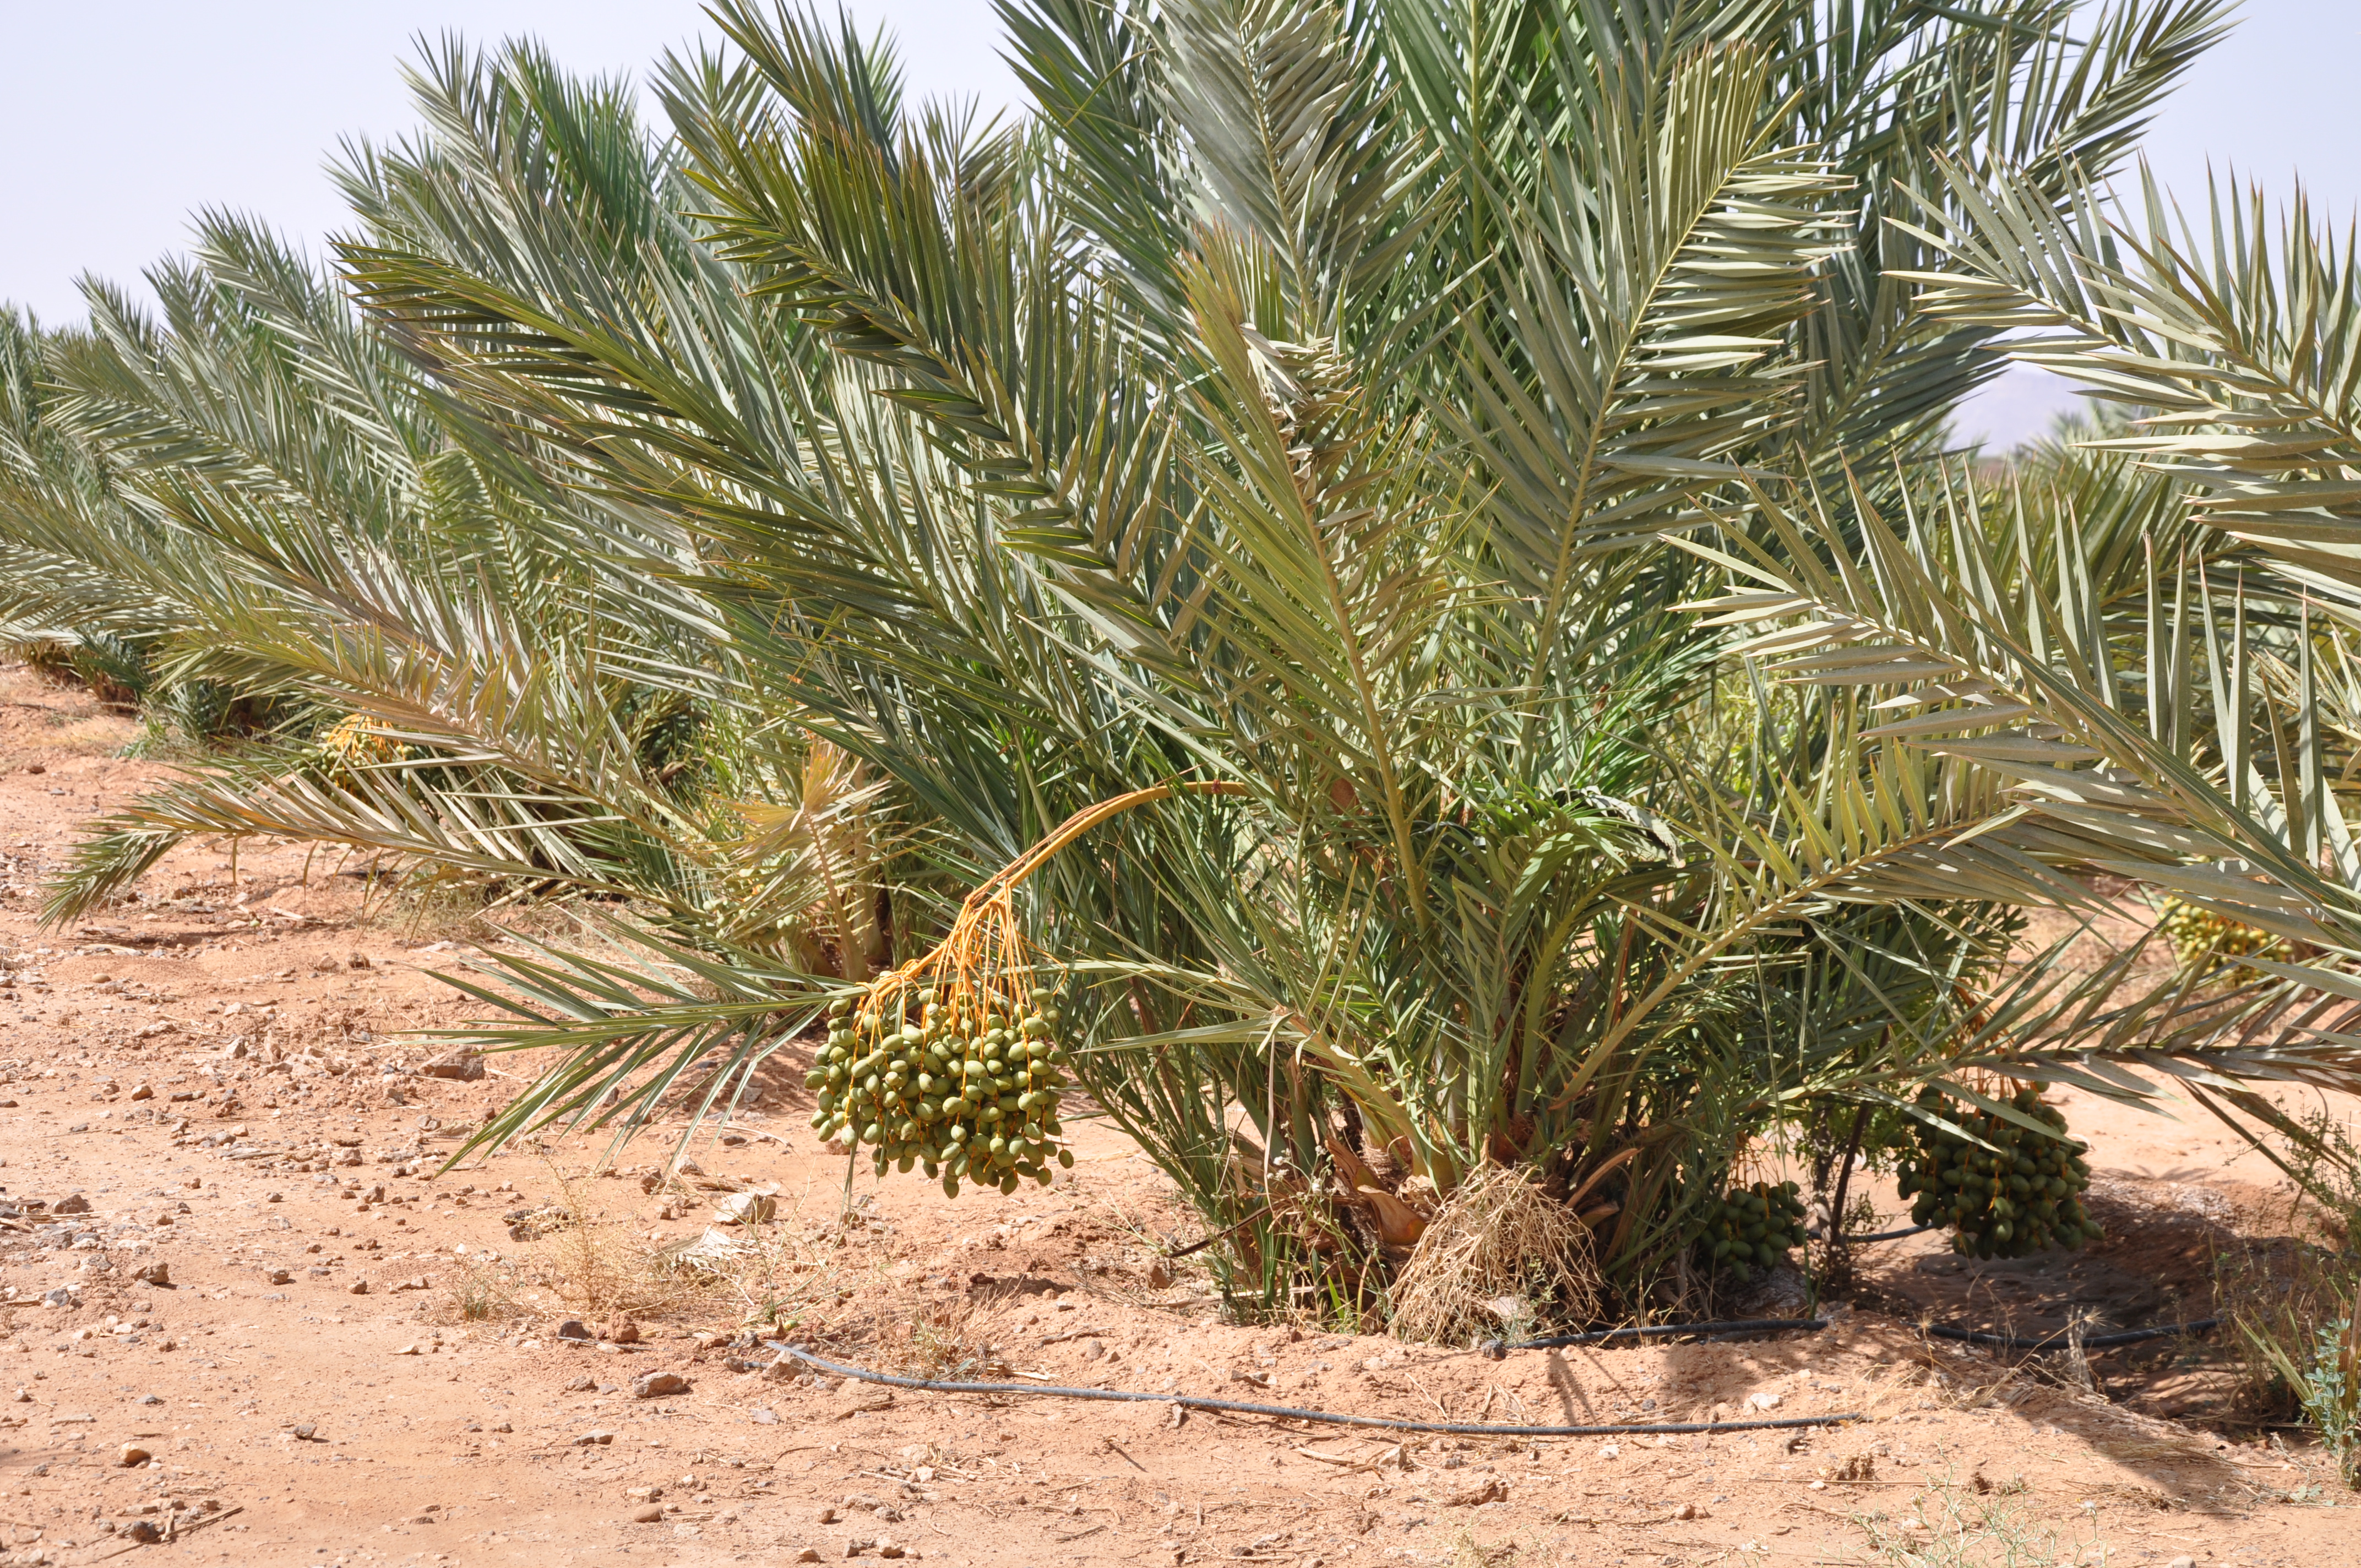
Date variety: Boumajhoul